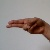
The image shows a hand gesture representing the letter 'H' in Indian Sign Language.